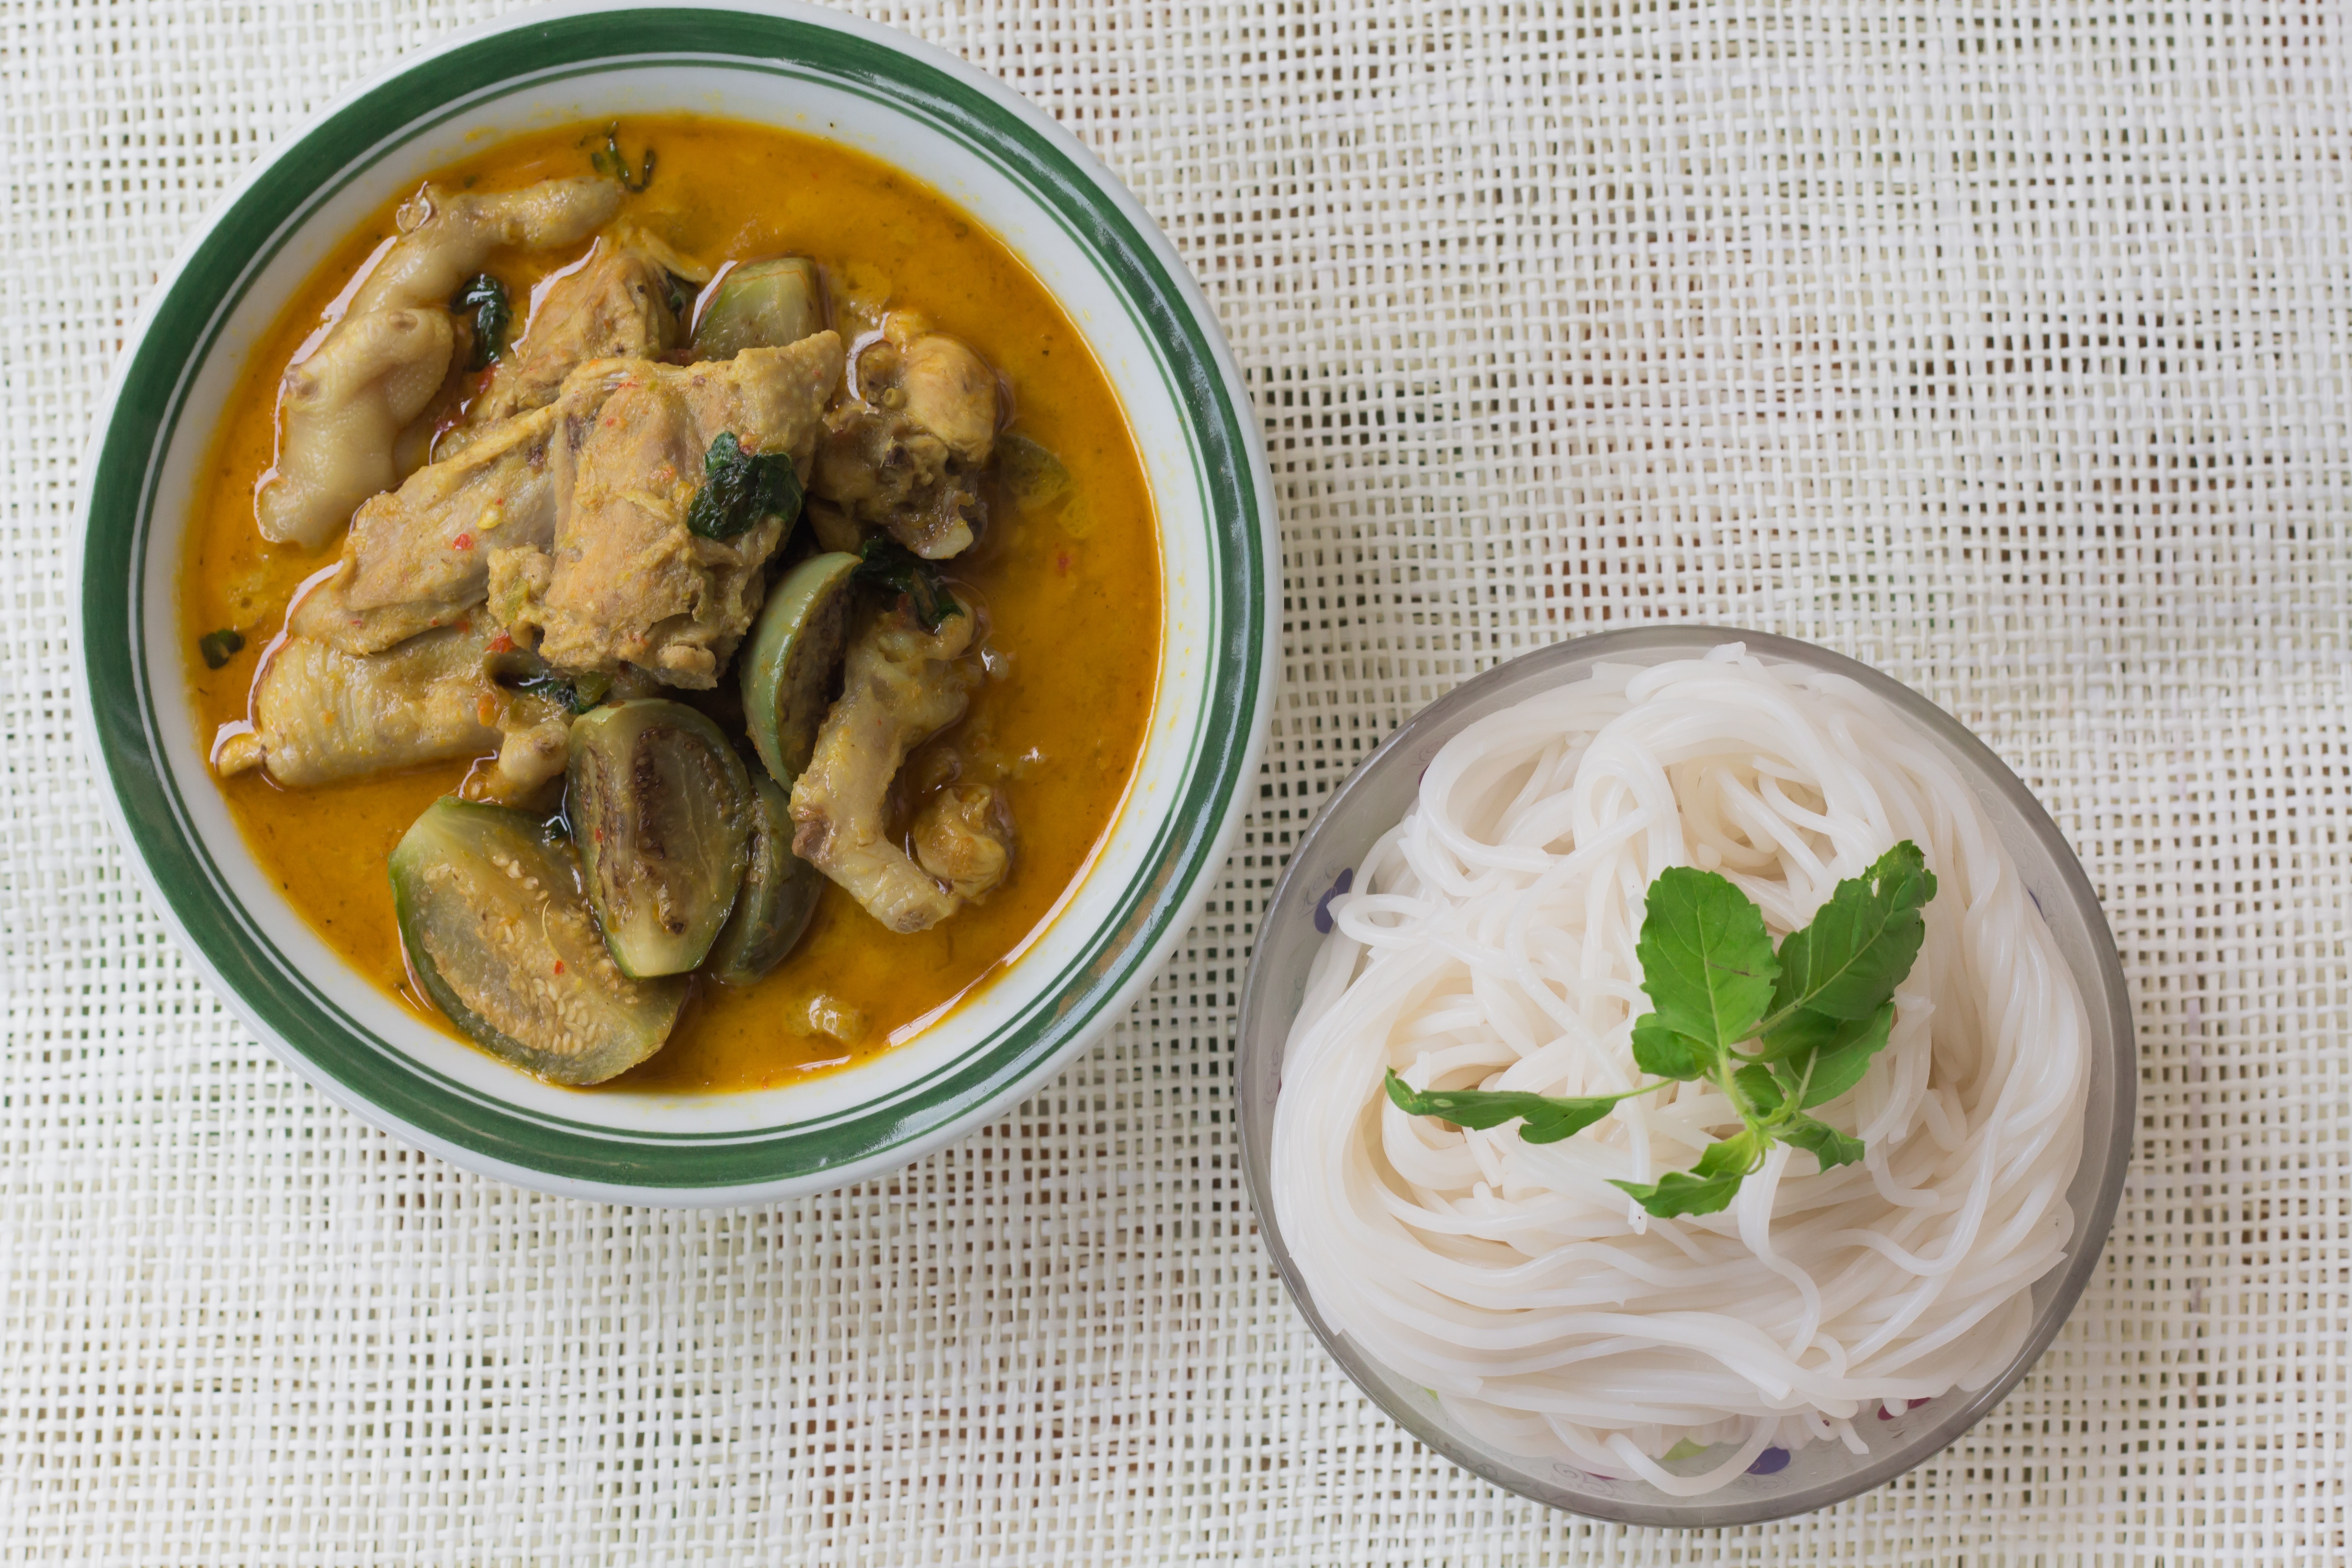
white, sweet, perspective, line, dish, meal, food, produce, vegetable, kitchen, lady, cuisine, savory, delicious, chicken, soup, thailand, asian food, salty, art, sticky, strong, intense, eggplant, coconut milk, curry, foodstuff, nutrient, vermicelli, green curry, make food, the menu, fermented flour